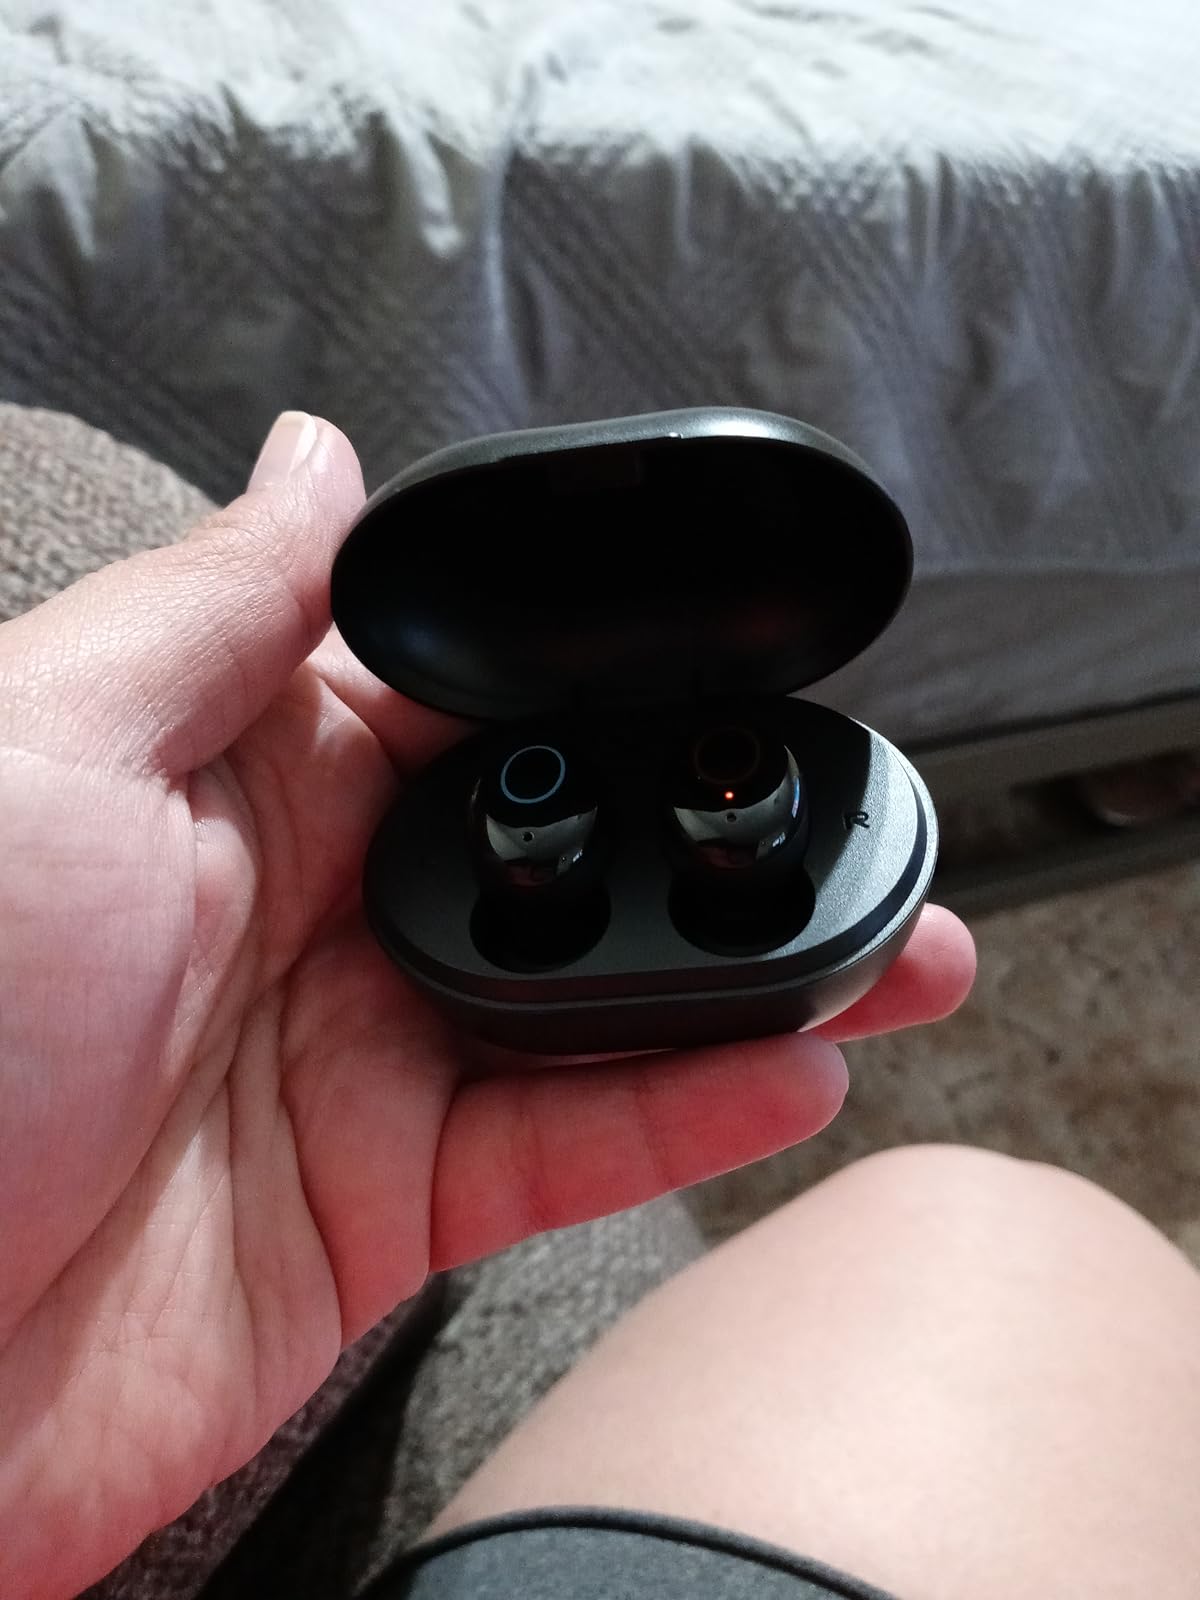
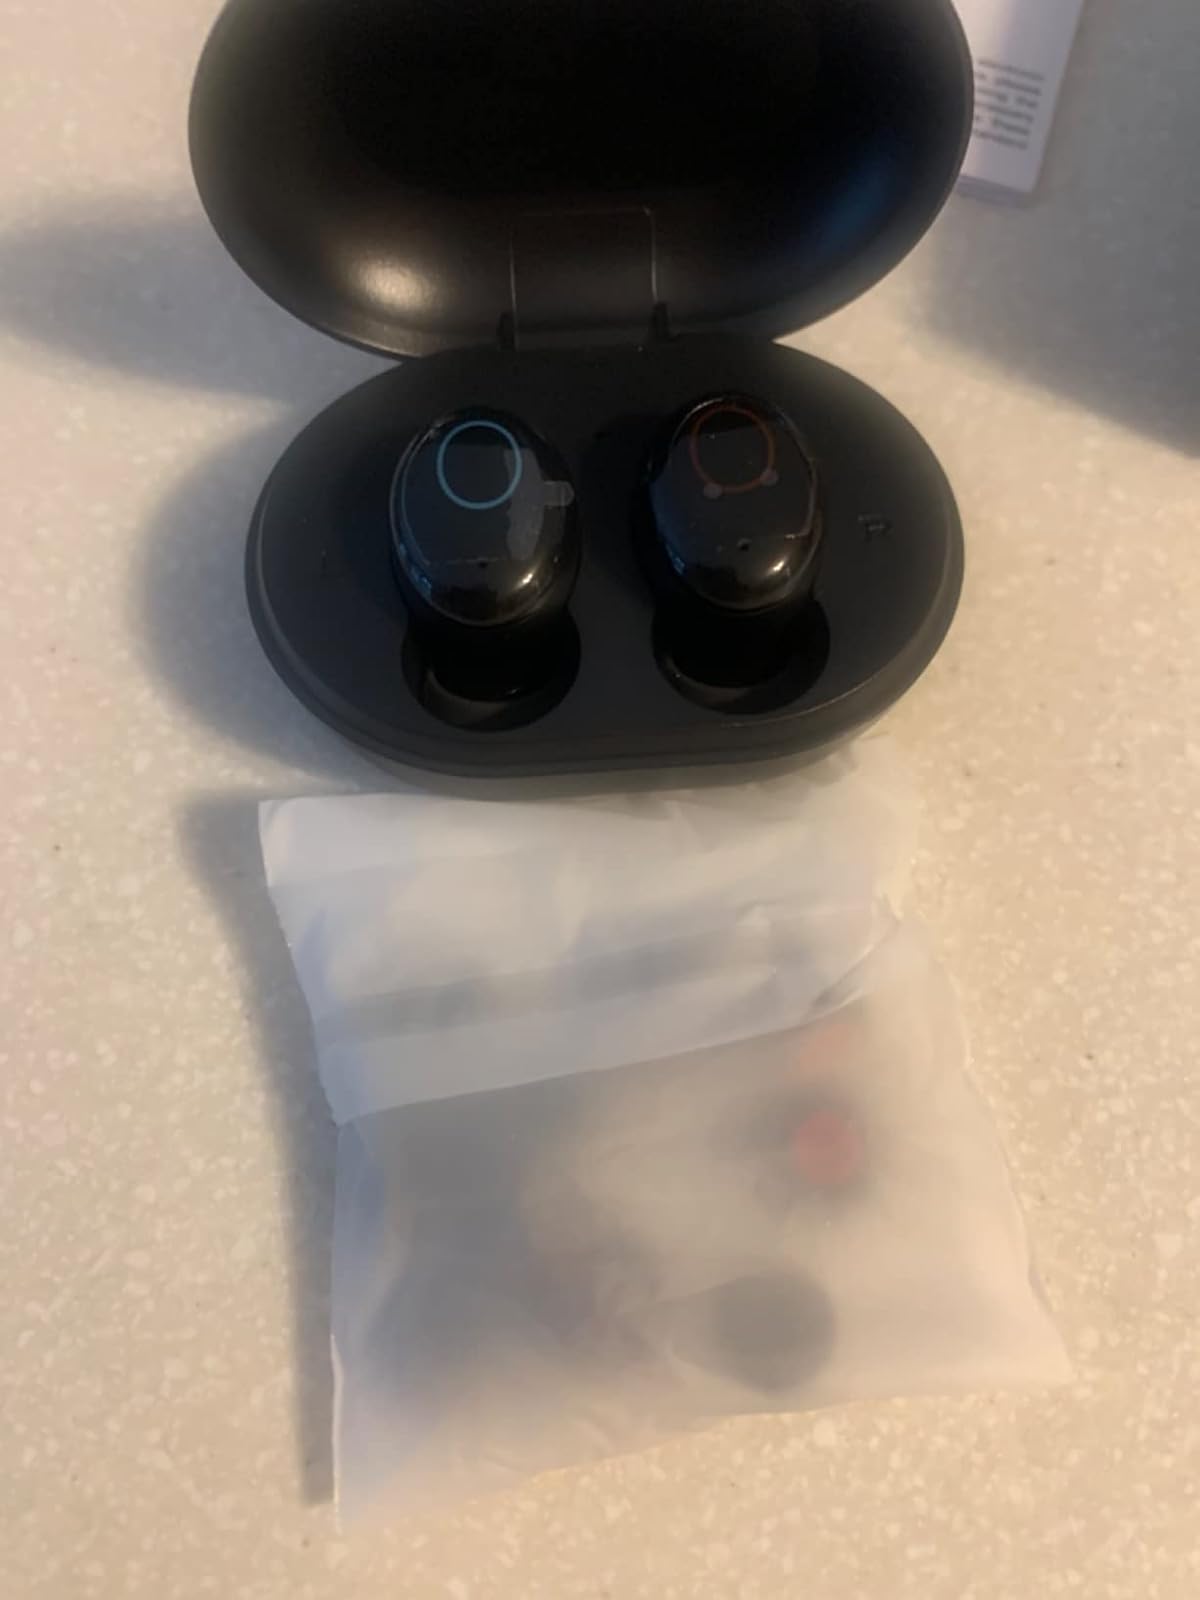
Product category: earbuds
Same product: yes